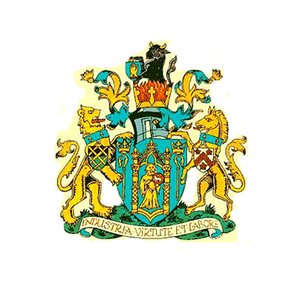
Yeovil est une ville du Royaume-Uni, chef-lieu du district non-métropolitain de South Somerset, dans le comté de Somerset. Les découvertes archéologiques laissent à penser que la ville était habitée dès l'âge de bronze. Centre du gant et du cuir depuis le XIVᵉ siècle, puis connue pour le travail du lin, Yeovil présente aujourd'hui l'aspect d'une petite ville agréable qui a conservé quelques maisons georgiennes et de vieilles auberges, dans Princess Street, Silver Street et High Street. Yeovil possède l'église Saint-Jean-Baptiste. Cette église perpendiculaire hérissée de pinacles, fut construite avec la pierre ocre-fauve et gris-brun extraite de la colline Ham. De solides contreforts soutiennent le clocher de 27 mètres. L'église est remarquable pour ses fenêtres, ses clés de voûte sculptées de visages et de masques, sa crypte soutenue par un pilier central octogonal, son lutrin du XVᵉ siècle et ses fonts baptismaux. Le nom de Yeovil a été mentionné sous le nom de "Gifle", dérivé du nom celtique gifl, ancien nom de la rivière Yeo. La ville a été enregistrée dans le Domesday Book comme Givele, une communauté de marché prospère.